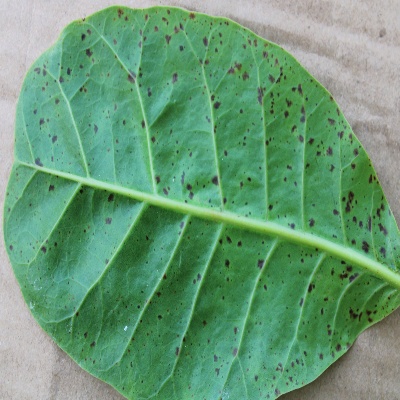
Crop: Cashew
Condition: anthracnose